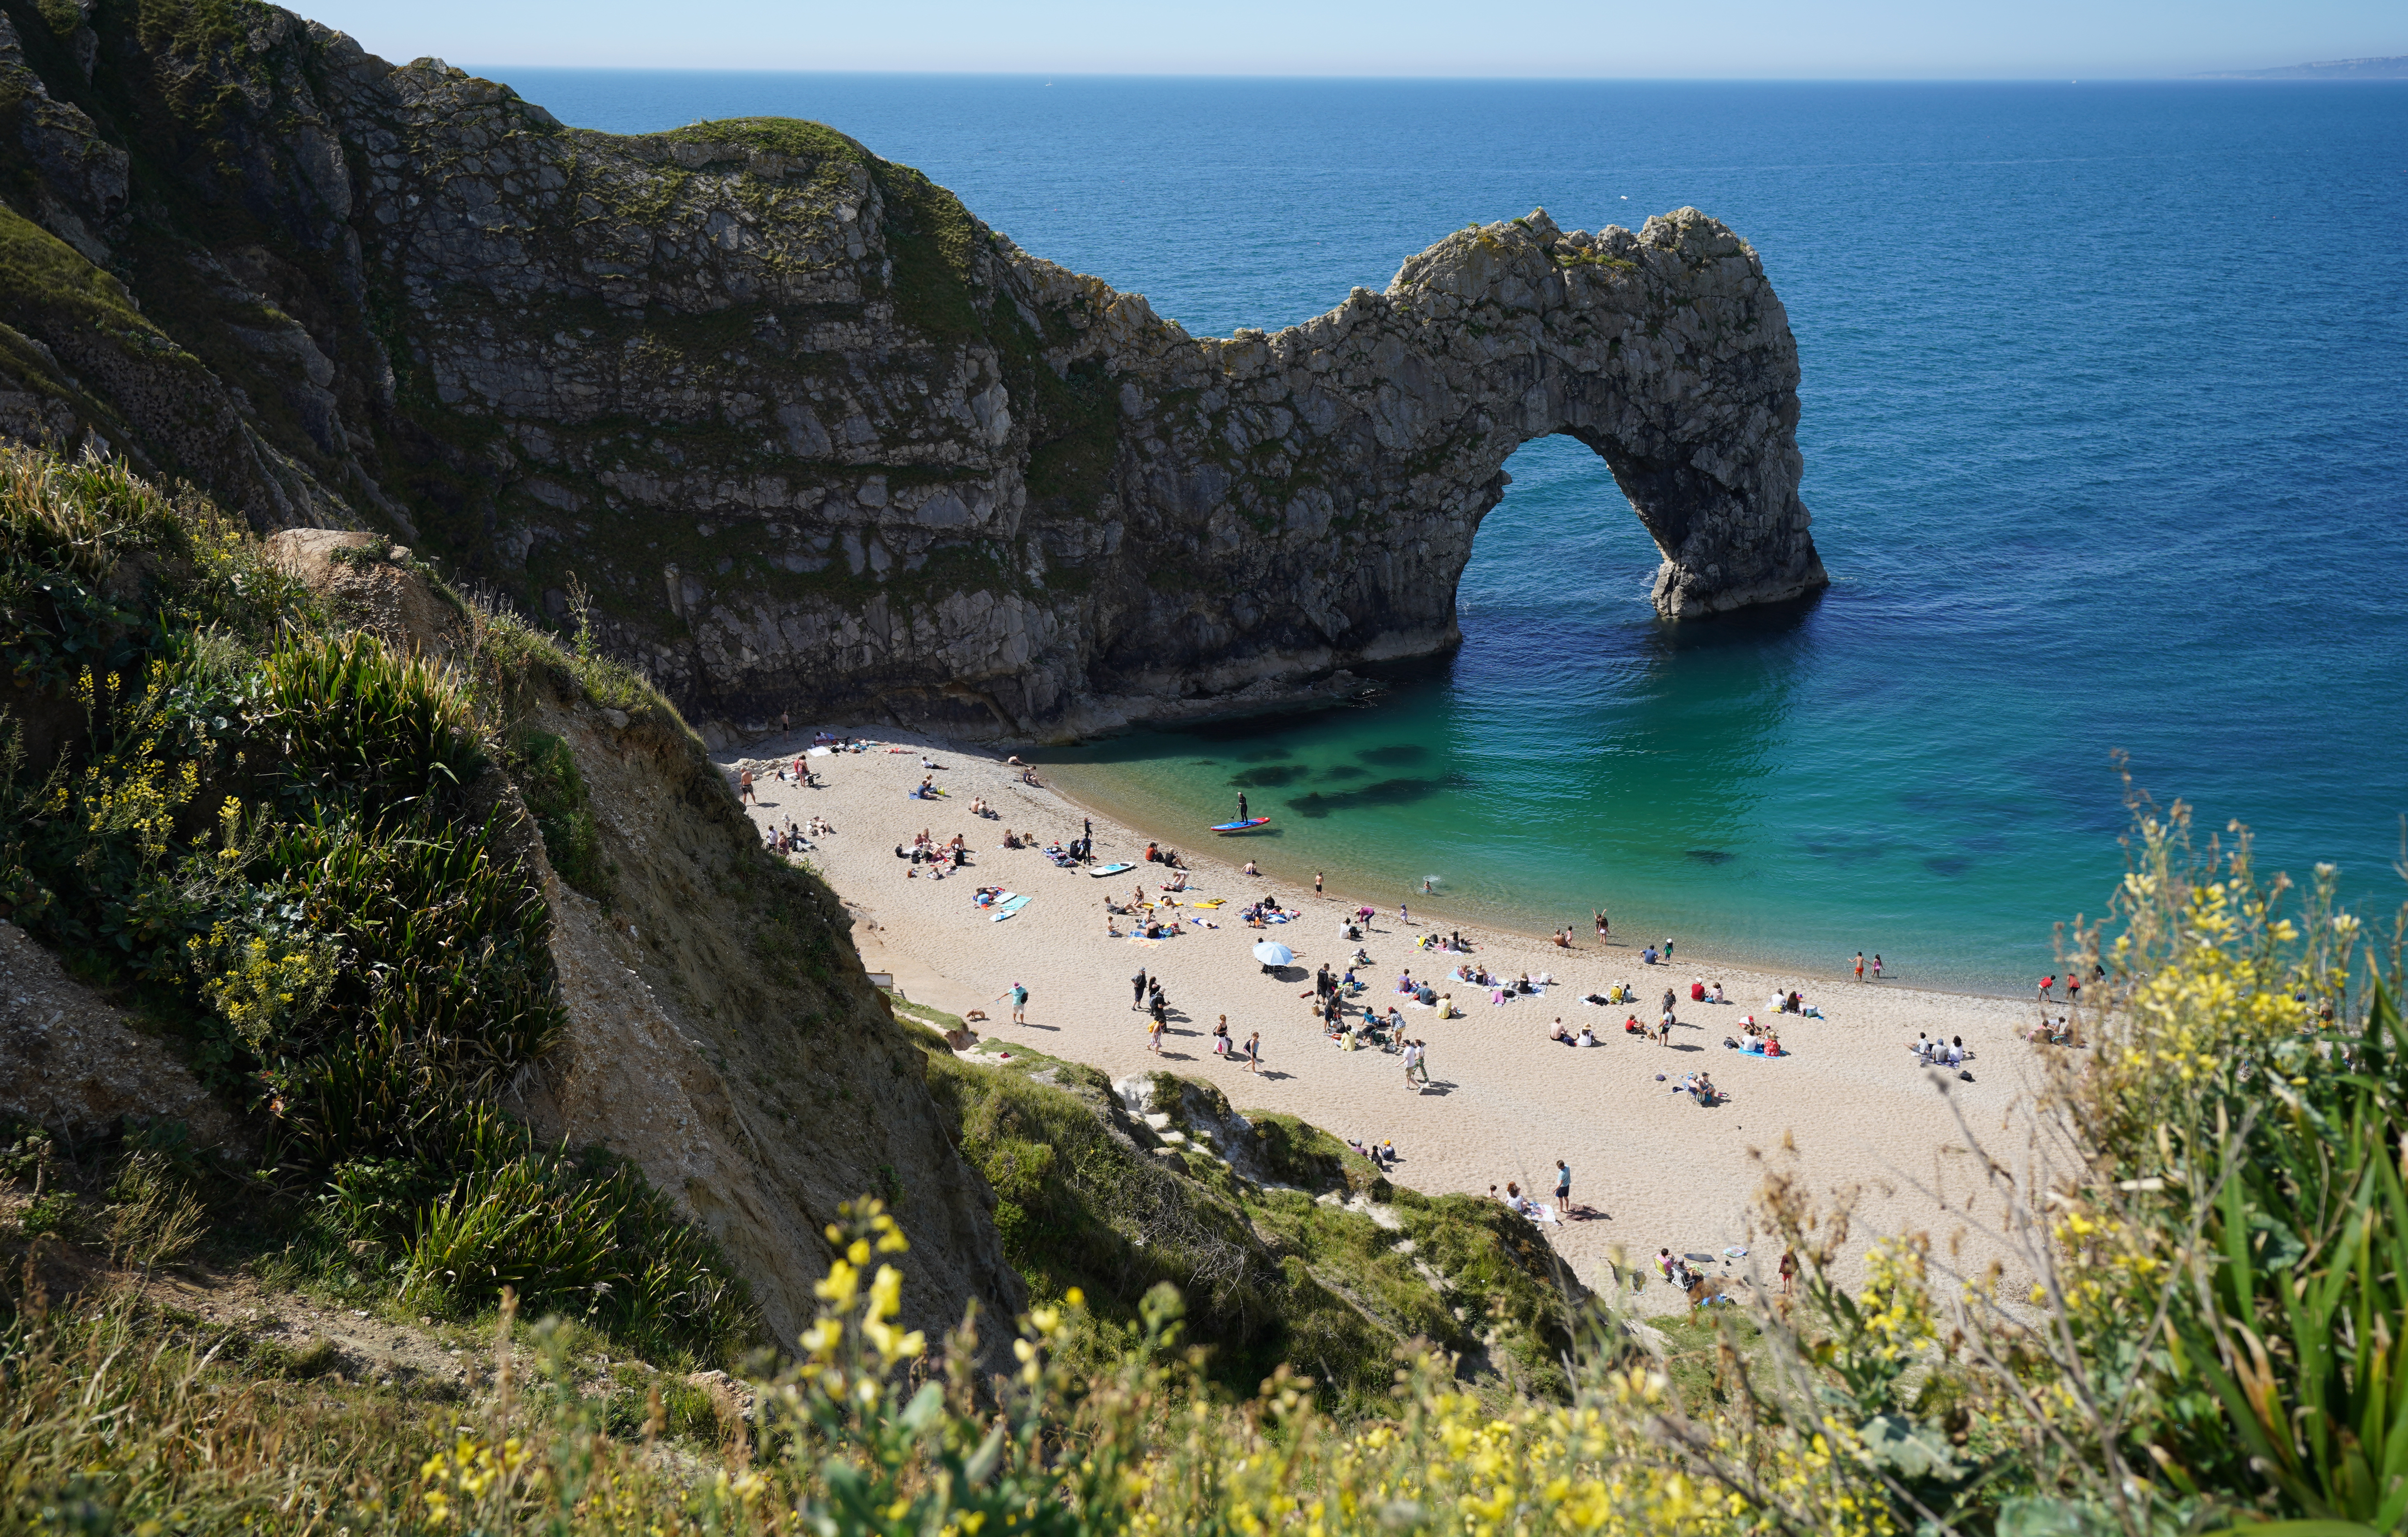
durdle door, jurassic coast, dorset, water, plant, sky, ecoregion, natural landscape, watercourse, coastal and oceanic landforms, terrain, beach, landscape, formation, lake, headland, bedrock, klippe, shore, mountain, grass, wind wave, cove, rock, natural arch, sand, horizon, geology, coast, cape, nature reserve, hill, erosion, peninsula, ocean, wave, outcrop, bay, cliff, tropics, inlet, tourism, Raised beach, travel, arch, promontory, tree, island, reservoir, sound, bight, stack, flower, sea